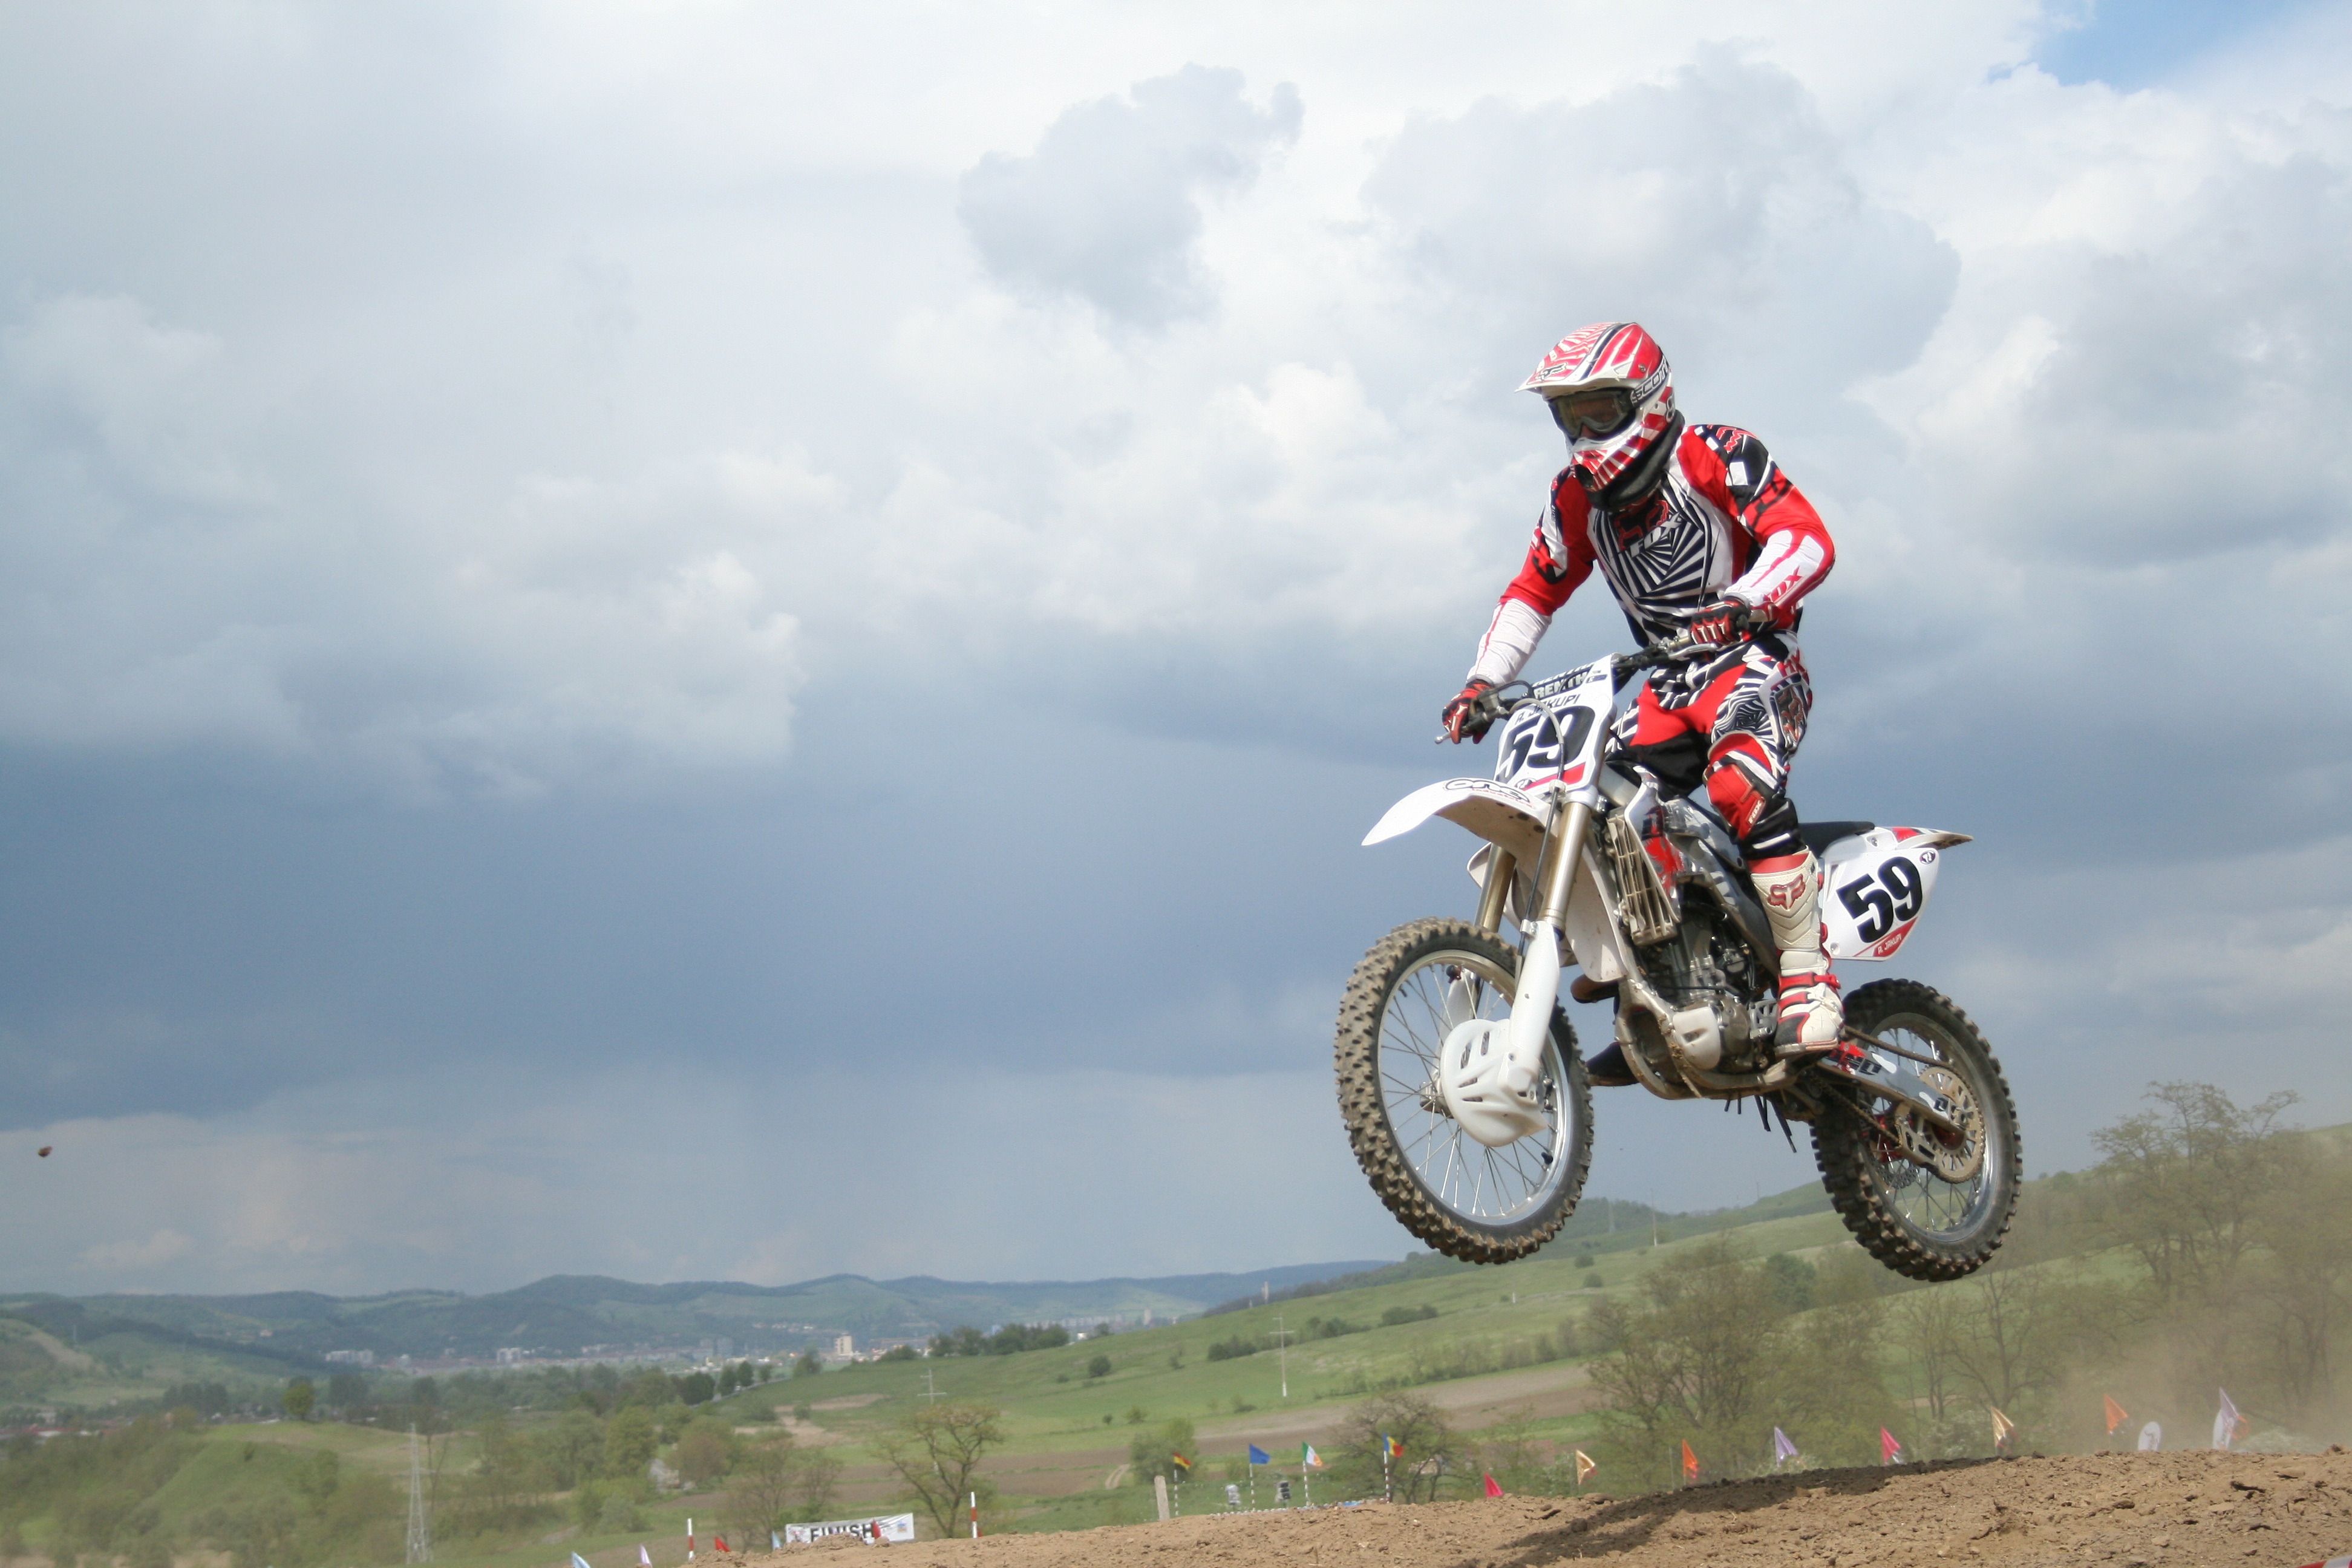
cloud, sky, jump, red, vehicle, motorcycle, motocross, extreme, extreme sport, moped, race, moto, sports, racing, motor, motorcyclist, offroad, spectacular, motorsport, enduro, freestyle motocross, motorcycling, bounce, motorcycle racing, off roading, stunt performer, endurocross